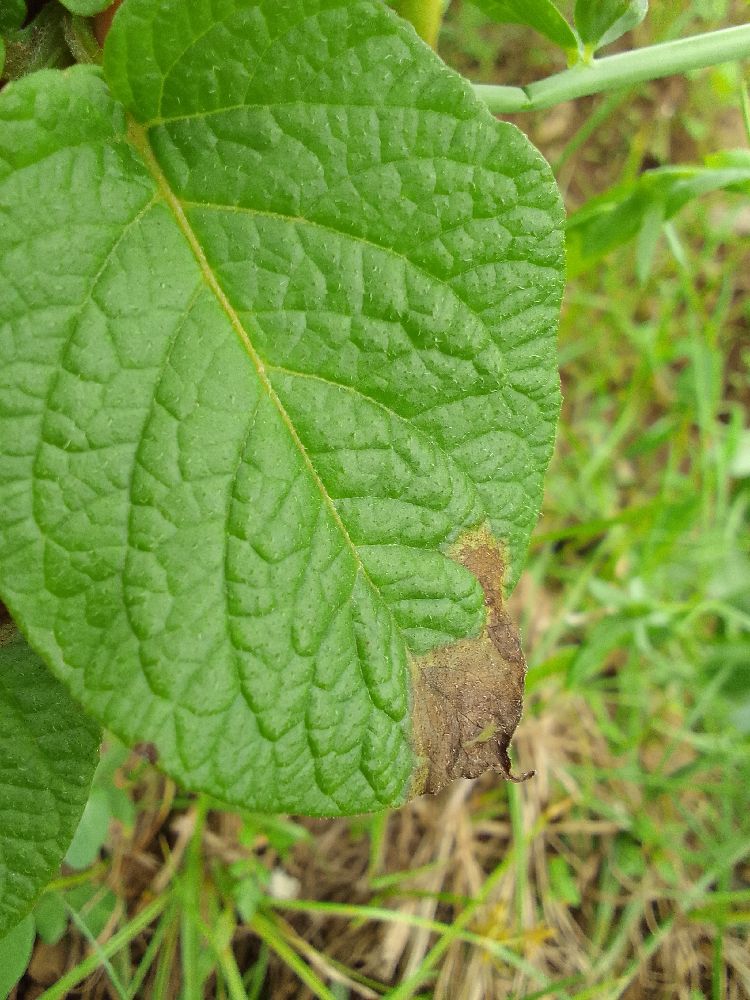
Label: Late blight